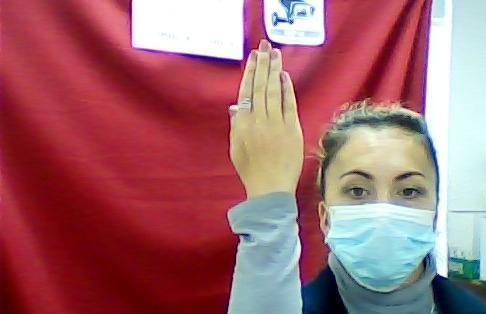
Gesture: stop_inverted